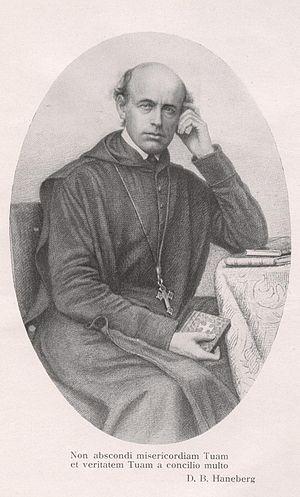
La congrégation bénédictine de Bavière est l'une des 21 congrégations masculines faisant partie de la confédération bénédictine de la famille de saint Benoît. Cette union d'abbayes et de prieurés bénédictins fut fondée en 1684 par le Bref apostolique Circumspecta du Pape Innocent XI et placée sous la protection des Saints Anges gardiens.